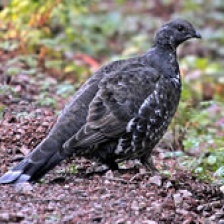
Species: BLUE GROUSE
Scientific name: DENDRAGAPUS OBSCURUS
ImageNet parent category: black_grouse